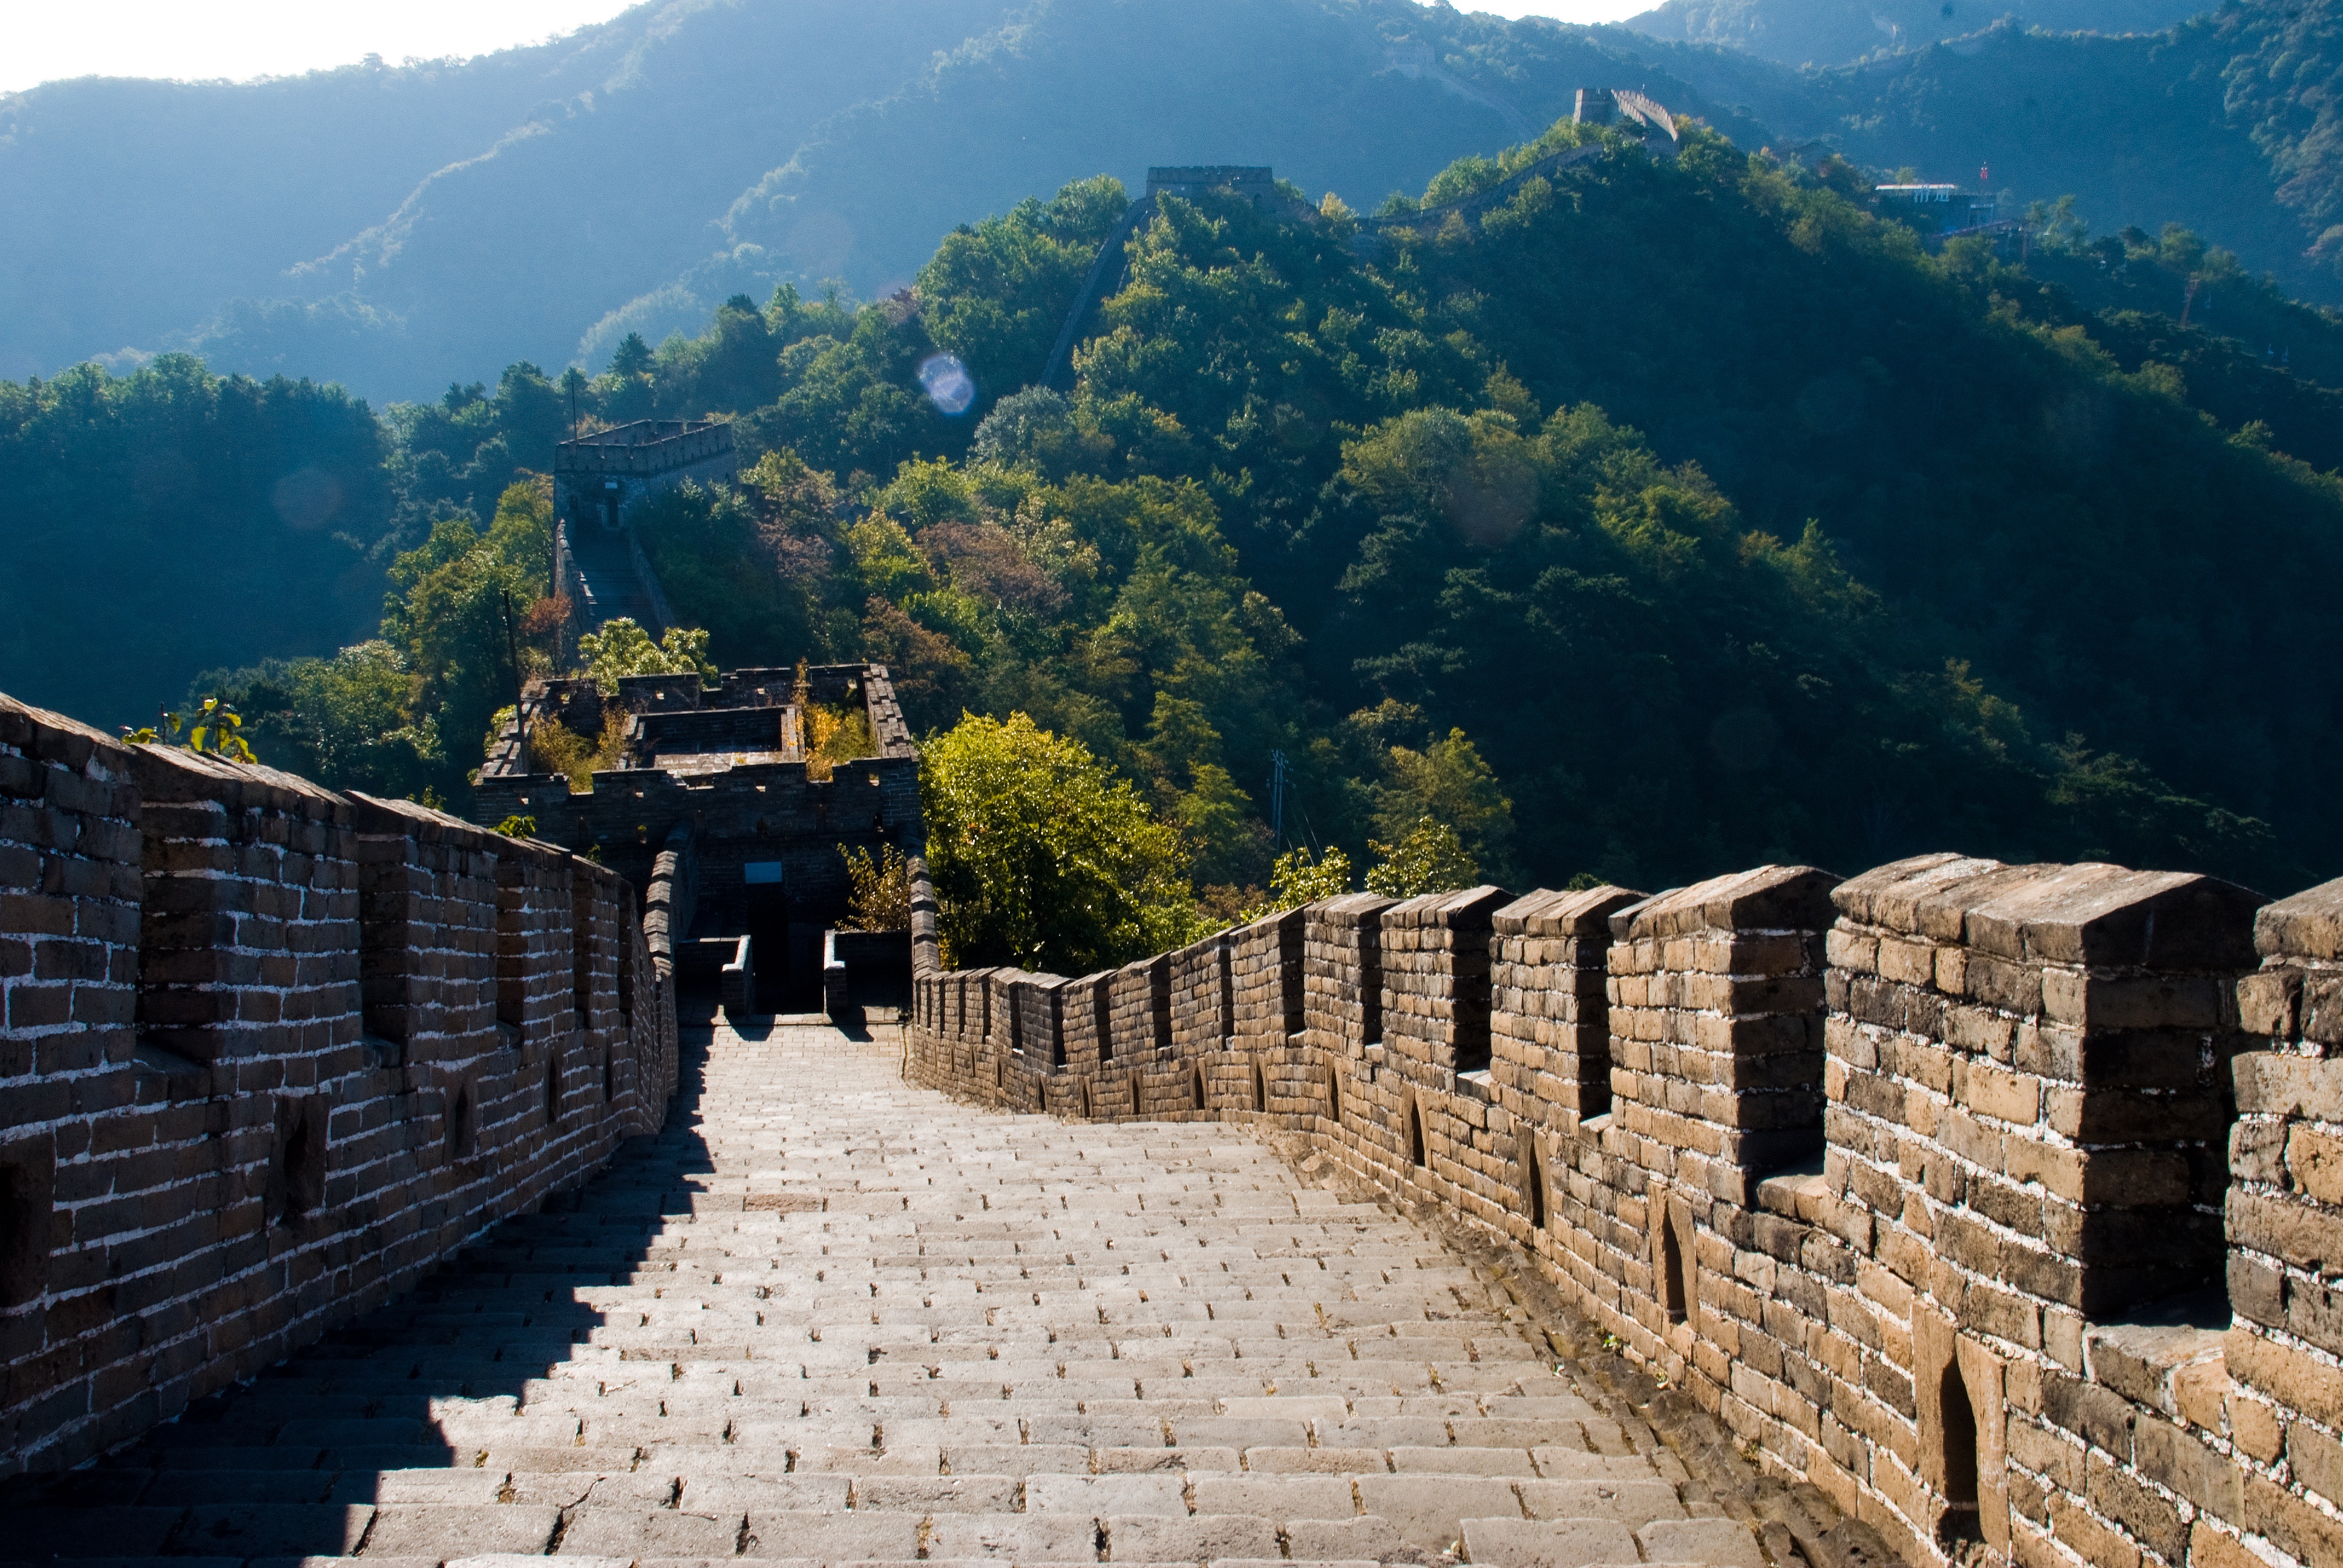
landscape, mountain, town, wall, valley, mountain range, village, tourism, mutianyu, the great wall, mountainous landforms, beijing great wall